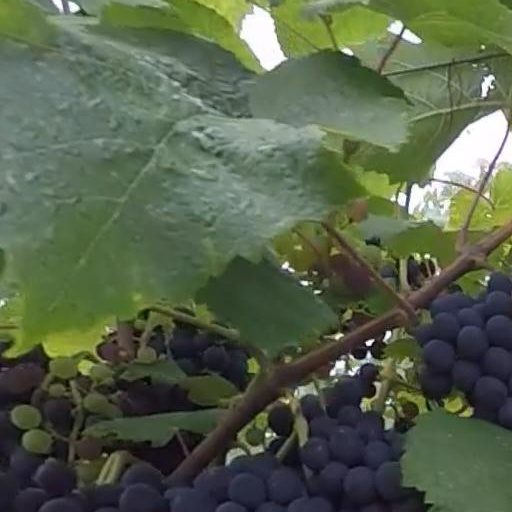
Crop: grape